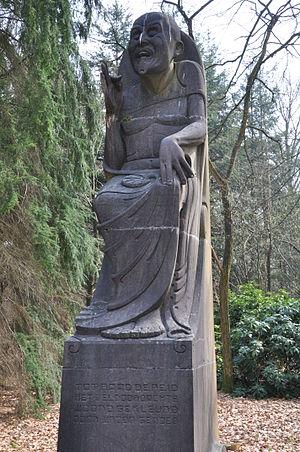
Joseph Mendes da Costa, né à Amsterdam le 11 avril 1863 et mort dans sa ville natale le 20 juillet 1939, était un sculpteur et céramiste. Son œuvre se teinte de symbolisme.